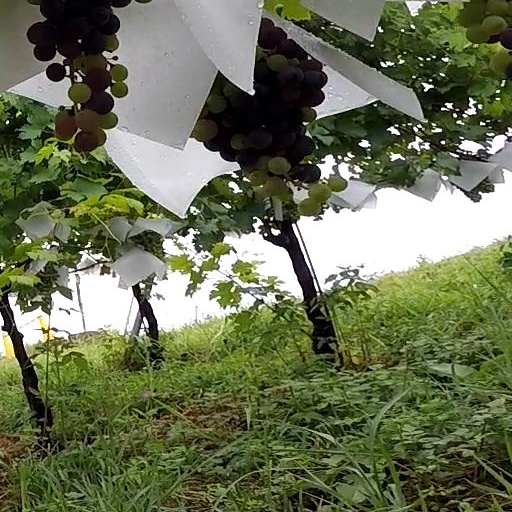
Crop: grape